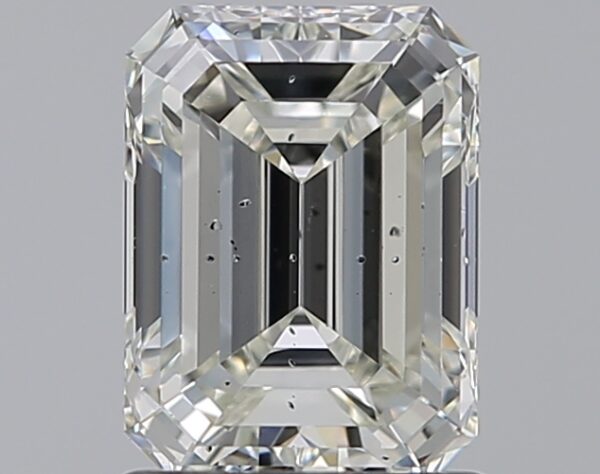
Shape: emerald
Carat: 1.2
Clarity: SI1
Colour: H
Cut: EX
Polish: EX
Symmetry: EX
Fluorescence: F
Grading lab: GIA
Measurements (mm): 7.11 x 5.25 x 3.45